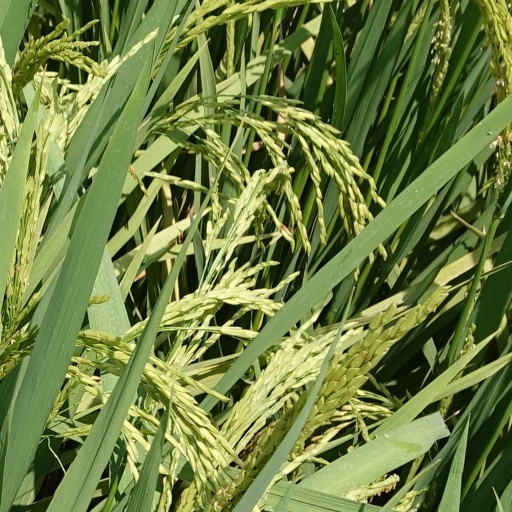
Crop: rice